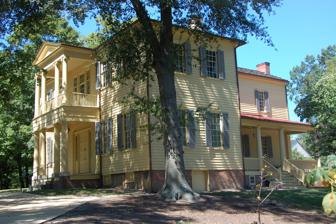
Building: Mordecai House
Country: United States of America
Year built: 1785
Historic house in North Carolina, United States United States historic place Mordecai House U.S. National Register of Historic Places U.S. Historic district Contributing property Show map of North Carolina Show map of the United States Location Mimosa St., Raleigh, North Carolina Coordinates 35°47′33.27″N 78°38′0.14″W / 35.7925750°N 78.6333722°W / 35.7925750; -78.6333722 Area 3.9 acres (1.6 ha) Built by Joel Lane Architect William Nichols (1824 renovation) Architectural style Hall and Parlor/Federal/Greek Revival NRHP reference No. 70000474 Added to NRHP July 1, 1970 U.S. President Andrew Johnson 's birthplace and childhood home is located in the park The Mordecai House (also called the Mordecai Plantation or Mordecai Mansion ), built in 1785, is a registered historical landmark and museum in Raleigh, North Carolina that is the centerpiece of Mordecai Historic Park, adjacent to the Historic Oakwood neighborhood. It is the oldest residence in Raleigh on its original foundation. In addition to the house, the Park includes the birthplace and childhood home of President Andrew Johnson , the Ellen Mordecai Garden, the Badger-Iredell Law Office, Allen Kitchen and St. Mark's Chapel , a popular site for weddings. It is located in the Mordecai Place Historic District . The oldest portion of the house was built by Joel Lane for his son, Henry. At one time, the plantation house was the center of a 5,000-acre (20 km 2 ) plantation , one of the largest in Wake County . Lane is considered a founder of Raleigh, as 1,000 acres was sold from his plantation as the site of the city. The house was named after Moses Mordecai, whose first wife, Margaret Lane, had inherited it from her father Henry. After she died, Mordecai married her sister Ann Lane. In 1824, Mordecai hired William Nichols , State Architect at the time, to enlarge the house. The addition was considered a significant work of Nichols, who had also been responsible for remodeling the original building containing the State House . With the addition of the four new rooms in 1826, the Mordecai house was transformed into a Greek Revival mansion. The Mordecai family, descended from immigrant grandfather Moses Mordecai of Bonn, Germany , became one of the original three hundred Jewish families in the United States and one of the few of Ashkenazic Jewish descent. The family members were prominent in local and state affairs. Jacob Mordecai , Moses' father, founded a girls' school in Warrenton, North Carolina . A prominent lawyer, the younger Moses Mordecai was a member of the 1805 Court of Conference. With his first wife, Margaret, he had two sons, Henry and Jacob, and one daughter, Ellen. He and his second wife, Ann, had a daughter named Margaret after his late wife, Ann's sister. Henry Mordecai became a prosperous planter at Mordecai House and was elected to the State Legislature . Fourteen slaves lived on the former plantation and worked in the home and the fields. His daughter, Margaret Mordecai, married and inherited the mansion; her descendants owned and occupied Mordecai House until 1967. During the 19th and early 20th centuries, the Mordecai family sold off land, which was subdivided for the continuing expansion of Raleigh. In 1867, George Washington Mordecai donated land east of the city to establish a Confederate cemetery; he donated another plot for Wake County's first Hebrew Cemetery. (The adjacent Oakwood Cemetery , chartered in 1869, became the namesake of the large suburb that developed in the adjoining wooded land, which was earlier known as Mordecai Grove. In 1974, Oakwood became the first neighborhood in Raleigh to be listed in the National Register of Historic Places .) Mordecai descendants owned the mansion property until 1967, when the house and its surrounding block were put on the market. Local preservationists protested and the city purchased the property, turning it over to the Raleigh Historic Sites Commission to supervise and develop as a historic park. The commission was able to obtain many original Mordecai furnishings, as well as preserve the family papers and library. Mordecai Historic Park is now managed by the City of Raleigh's Parks, Recreation and Cultural Resources Department. The Mordecai House is a designated Raleigh Historic Landmark. Haunted history and folklore The Mordecai House is known locally for its paranormal activity and is believed to be the most haunted house in Raleigh. It was featured in a season two episode of Ghost Hunters in which the TAPS team investigated some of those claims. From 2008 to 2016, the National Society of Paranormal Investigation and Research (NSPIR) had a contract with the City of Raleigh to be the exclusive paranormal research team for the park. Since 2017, Mordecai Historic Park's exclusive paranormal research team has been The Ghost Guild Inc., a registered nonprofit organization that investigates the house and its surrounding buildings at least three times per year. They present their findings at the park's annual Festival the last Saturday of October. Visitors and workers have reported seeing a woman wearing a long black skirt, white blouse and a black tie moving quietly through the hallways. It has been rumored that she can sometimes be seen standing on the balcony if you pass by late at night. In recent years, visitors have recounted hearing a piano playing. See also List of Registered Historic Places in North Carolina List of reportedly haunted places in North Carolina List of the oldest buildings in North Carolina List of residences of presidents of the United States References